Apple Infinite Loop campus

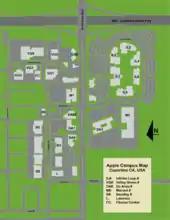
Map of the Apple Campus

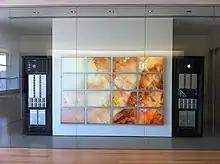
A wall of flatscreens and servers at the Apple Campus's executive briefing center

The Apple Campus is located on the southeast corner of Interstate 280 and De Anza Boulevard, and occupies in six buildings spread over four floors. Each building is numbered with one digit on the private U-shaped street Infinite Loop, so named because of the programming concept of an infinite loop. The street, in conjunction with Mariani Avenue, actually does form a circuit (or cycle) that can circulate indefinitely. The main building has the address 1 Infinite Loop, Cupertino, California. Employees refer to these buildings as IL1 to IL6 for Infinite Loop 1–6. Beyond Infinite Loop, the whole Apple Campus occupies an additional thirty buildings scattered throughout the city.